Himeji Station

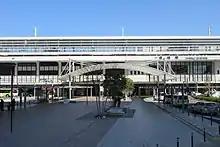
The south side of the station in March 2020

The station has a complex layout of elevated platforms. The conventional trains operate from four island platforms, the first two of which have one dead-headed track each. The Shinkansen portion of the station has one side platform and one island platform with two passing tracks between them.